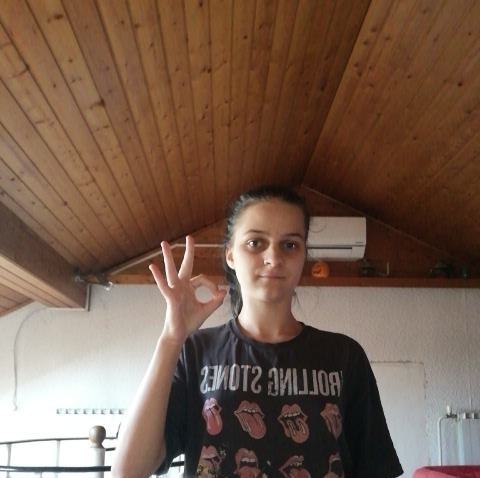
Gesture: ok